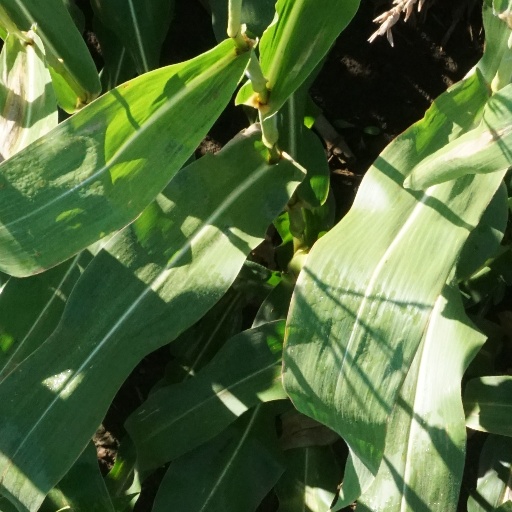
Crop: maize; corn